Ball J

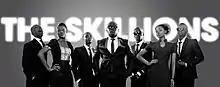
Skillions New Generation with Jayso

Over the past few years, Skillions has gone through some major changes and most of the old members have moved on to pursue solo careers. Ball J started Nu Afrika Records EL started GH Productions and is now signed to BBnZ Live, J-town signed to Killa1west, Jinx is unsigned, NKP quit rap, Midknight is in Atlanta, Grafik left, Joey B and Gemini signed to Hammer's Last Two, Kevinbeats signed to Cryme Records and Killmatic is signed to Duncwills Entertainment.